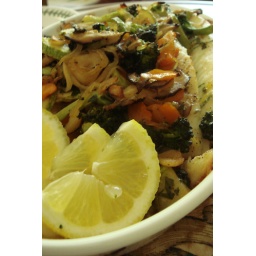
I am in cooking mood this week~Tilapia seasoned with salt, black pepper, parsley, lemon and baked, topped with sauteed vegetables.